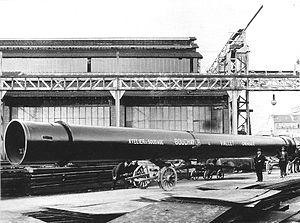
Conduite forcée fabriquée par les Ateliers Bouchayer et Viallet sur les bords du Drac à Grenoble (France). ADI fonds Bouchayer-Viallet
L’histoire de Grenoble couvre plus de 2 000 ans. À l'époque gallo-romaine, le bourg gaulois porte le nom de Cularo puis de Gratianopolis et voit son importance accrue lorsque les Comtes d’Albon la choisissent au début du XIᵉ siècle comme capitale de leur principauté, le Dauphiné. Avec ce nouveau statut, puis trois siècles plus tard l'annexion du Dauphiné au royaume de France, l'économie de Grenoble s'est développée pour devenir une ville parlementaire et militaire, gardienne de la frontière avec les États de Savoie.
Félix Viallet né le 30 octobre 1839 à Grenoble et mort le 17 avril 1910 à Voiron, est un industriel dans le secteur de l'hydroélectricité qui a été maire de Grenoble du 17 mai 1908 au 17 avril 1910. Dans l'histoire industrielle grenobloise, son patronyme est resté attaché à celui de son principal associé, Joseph Bouchayer.